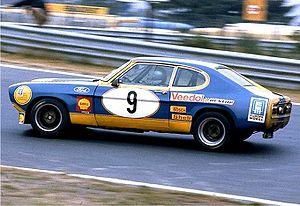
Hans Heyer est un ancien pilote automobile allemand.